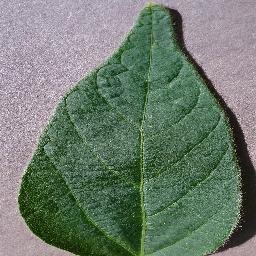
Label: Soybean___healthy